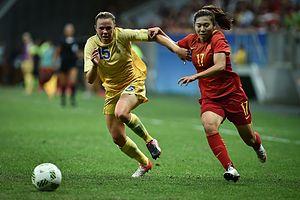
Gu Yasha est une footballeuse internationale chinoise, née le 28 novembre 1990, à Zhengzhou dans la province du Henan en Chine. Elle évolue au poste de milieu de terrain. En 2019, elle joue à Beijing BG Phoenix en Chinese Women's Super League.